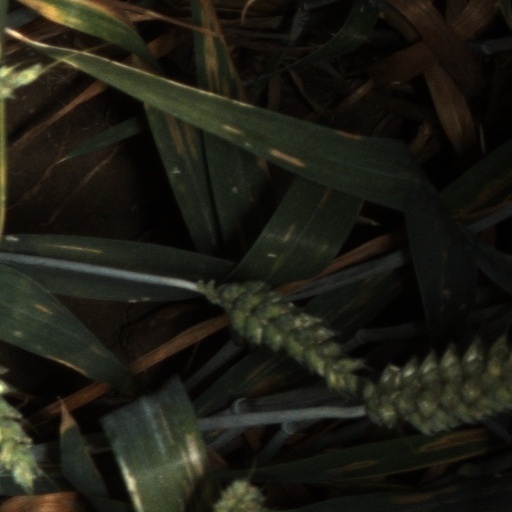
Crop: wheat